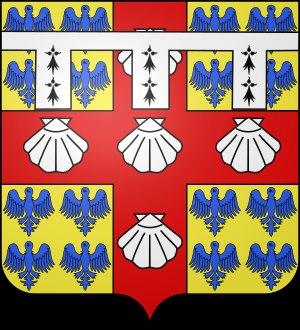
Le Pays de Retz, est un territoire s'étendant au sud-ouest du département de la Loire-Atlantique dans la région des Pays de la Loire. C'est un ancien pays traditionnel de la Bretagne historique, érigé en baronnie puis en duché. Ses capitales successives ont été Rezé, puis Pornic, et enfin Machecoul à partir de 1581.
Jusqu’à la révolution, la ville de Machecoul était une châtellenie et une seigneurie du Pays de Retz. Les premiers seigneurs de Retz étaient à l'origine des seigneurs de Sainte-Croix. Au XIIᵉ et XIIIᵉ siècle, la seigneurie de Machecoul fut détachée du Pays de Retz, avant que les seigneurs de Retz n'en reprissent possession.